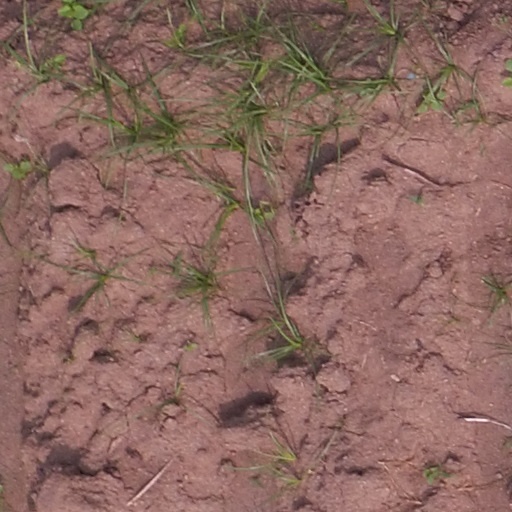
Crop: maize; corn